Joël Veltman

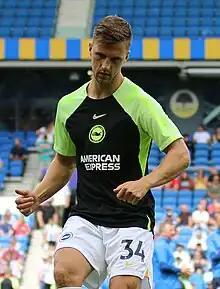
Veltman with Brighton & Hove Albion in 2022

Joël Ivo Veltman (born 15 January 1992) is a Dutch professional footballer who plays as a right-back or centre-back for club Brighton & Hove Albion.